Richard III (1699 play)

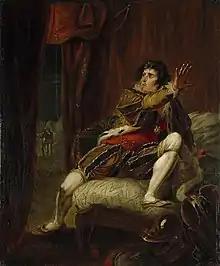
John Philip Kemble as Richard III, from Act V, Scene 3 of William Shakespeare's "Richard III".

John Philip Kemble (1757–1823) played a large number of Shakespearian characters. Before he began to establish himself on the London stages he earned his living on the roads as a strolling actor, similar to the life his parents had led. In Hull he appeared for the first time as Macbeth on 30 September 1783. The picture above shows him in the role of Richard III. In contradiction to David Garrick, Kemble's style was a return to a rather motionless performance. Kemble dominated the London stage for three decades both as an actor and a manager.